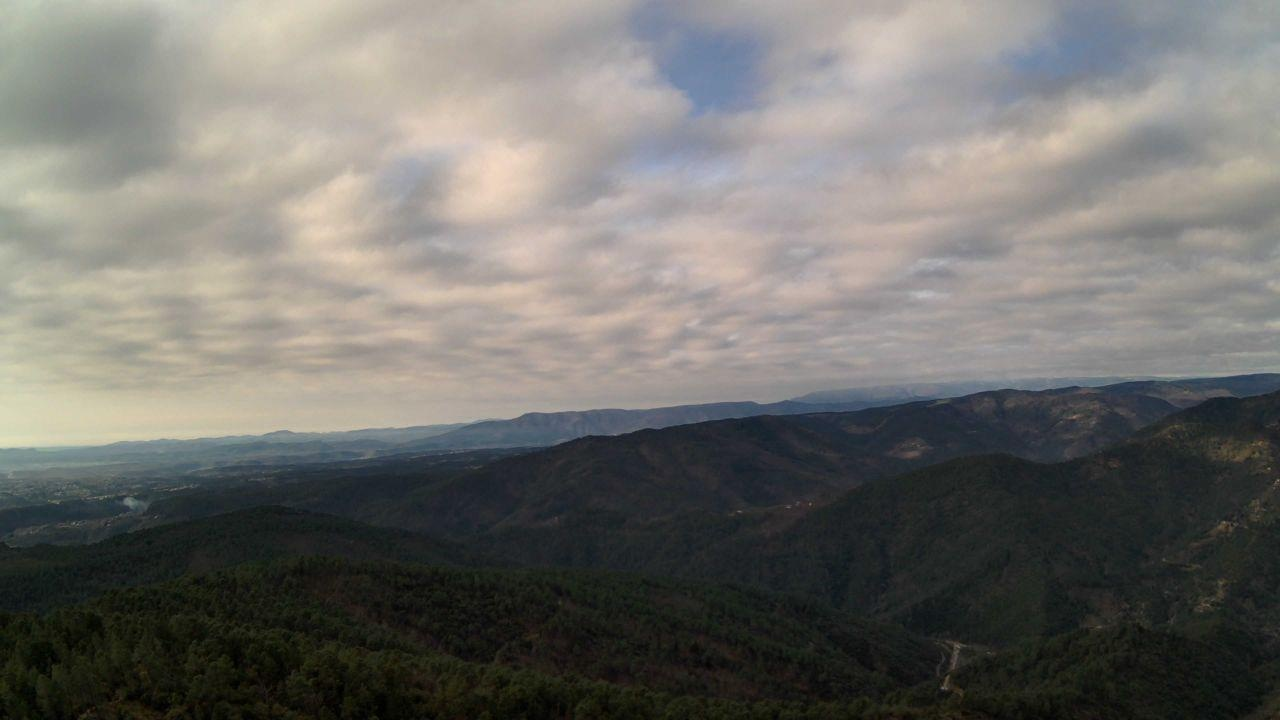
Fire: no
Smoke: yes